Wahrenberger House

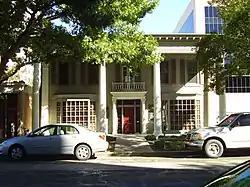

The Wahrenberger House is located two blocks from the Texas Capitol, at 208 W. 14th Street, in Austin, Travis County, in the U.S. state of Texas. The home was built between 1867 and 1868 by Friedrich Huster and sold to Charles Klein after completion. The house is named for Klein's daughter Caroline Wahrenberger, who was deeded the house in 1882. Since it was built, the house has served as a residence for several generations of the Klein–Wahrenberger family, and was the location for two German–American schools. At different times, both Pat Morris Neff and Sam Rayburn lived in the residence when Mrs. Wahrenberger ran it as a boarding house. It was added to the National Register of Historic Places listings in Travis County, Texas in 1978, and was designated a Recorded Texas Historic Landmark in 1972.